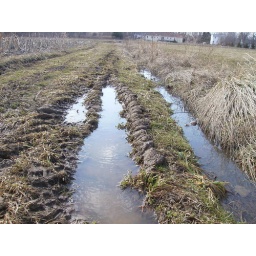
reflection of the sky in tractor ruts in the field next to our house